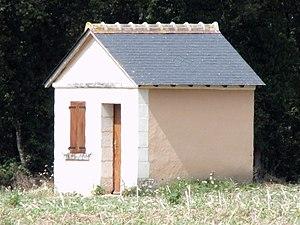
Une loge de vigne restaurée
Courçay est une commune française située dans le département d'Indre-et-Loire, en région Centre-Val de Loire.
Une maisonnette de vigne est un petit bâtiment en dur édifié dans une parcelle cultivée en vigne pour servir d'habitation temporaire ou saisonnière et de remise à outils lors des façons de la vigne et des vendanges. Elle constitue une dépendance lointaine de la ferme ou de la maison villageoise. C'est la variante viticole de la maisonnette des champs.